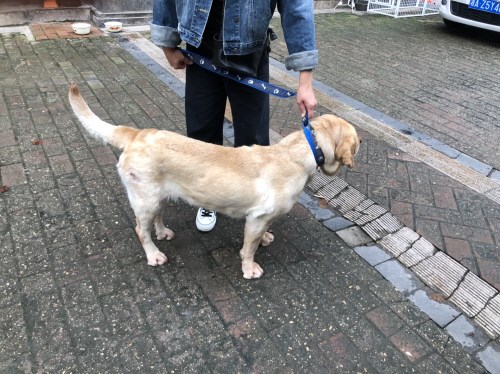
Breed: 3580-n000122-Labrador_retriever